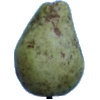
Label: Pear Stone 1